Overshoot (population)

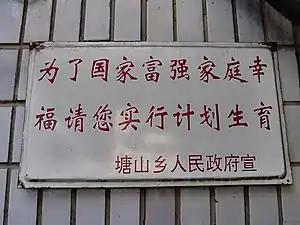
A government sign in China: "For a prosperous, powerful nation and a happy family, please practice family planning."

Human population planning is the practice of intervening to alter the rate of population growth. Historically, human population control has been implemented by limiting a region's birth rate, by voluntary contraception or by government mandate. It has been undertaken as a response to factors including high or increasing levels of poverty, environmental concerns, and religious reasons. The use of abortion in some population control strategies has caused controversy, with religious organizations such as the Roman Catholic Church explicitly opposing any intervention in the human reproductive process.